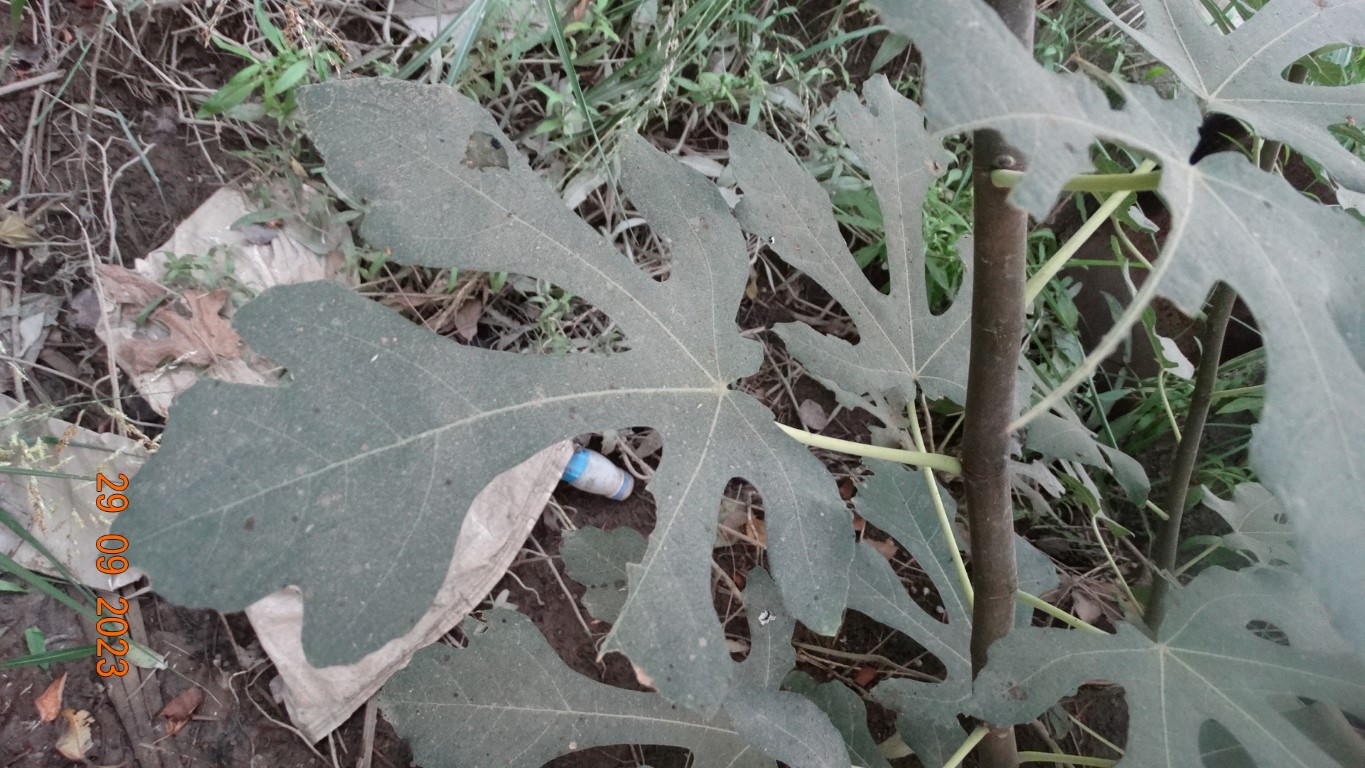
Label: healthy